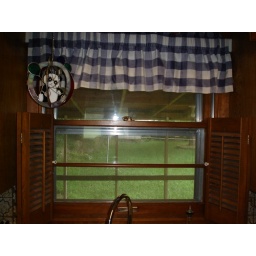
He's right at home above my kitchen sink!